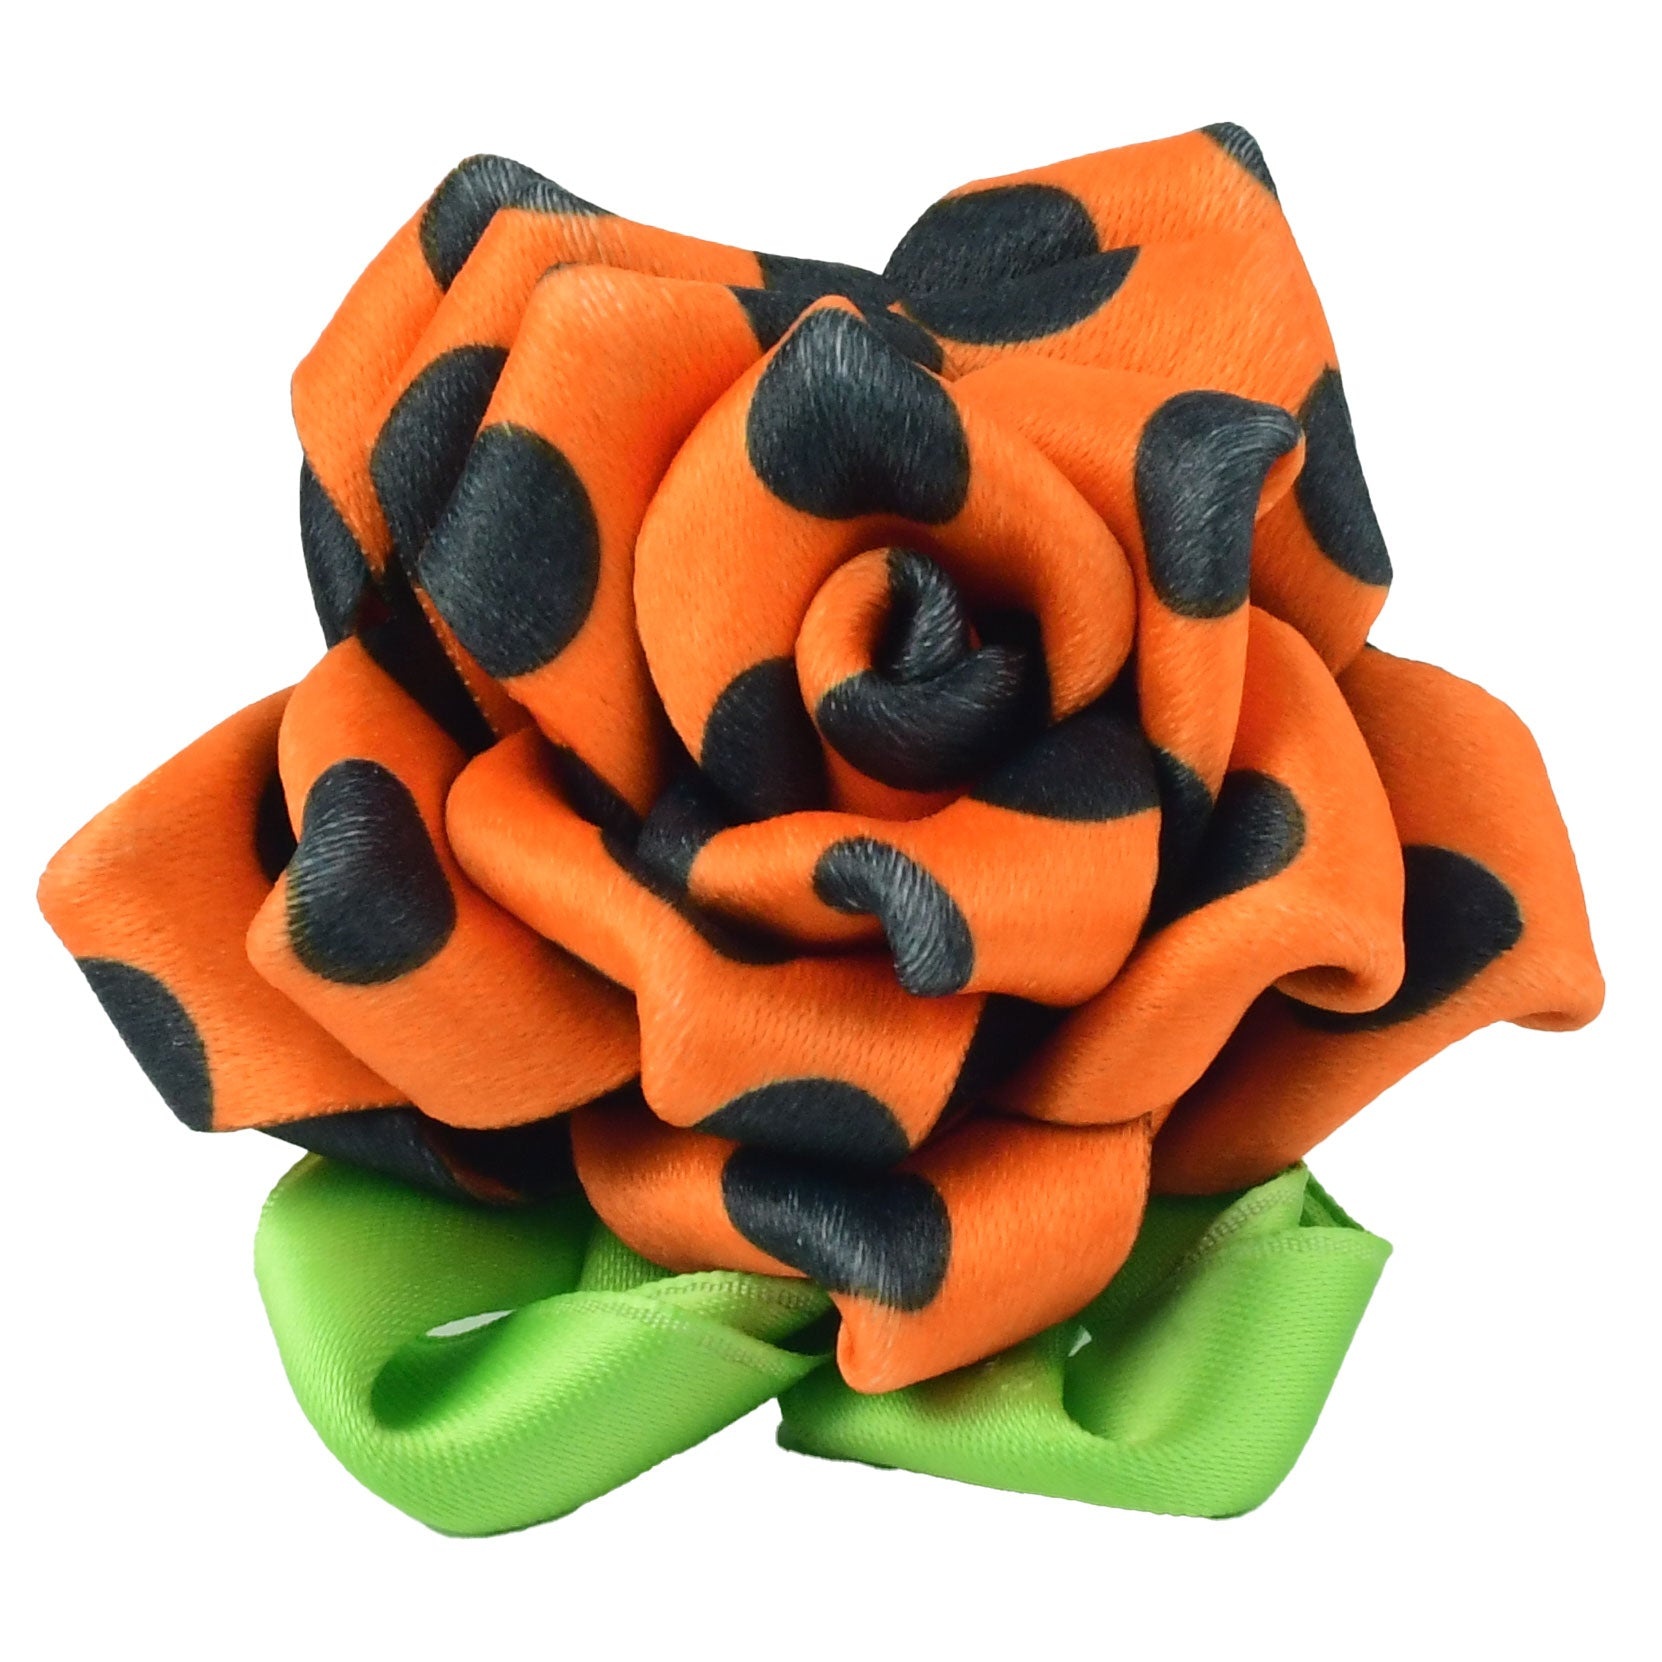
Collar Flower - Orange and Black Dots
These handmade satin roses are a beautiful addition to your pup's favorite collar. The 5-inch velcro strap on the back of the rose allows this accouterment to fit 1" wide collars, 1.5" wide collars, and 2" wide collars. One size only. Approximately 2.5" wide. Hand wash in cool water only with mild detergent and air dry.
Brand: Hot Dog Collars
Category: Animals & Pet Supplies > Pet Supplies > Pet Bells & Charms > Collar Bells